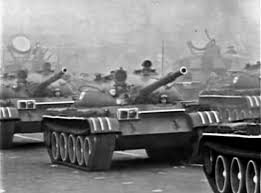
Label: T-62